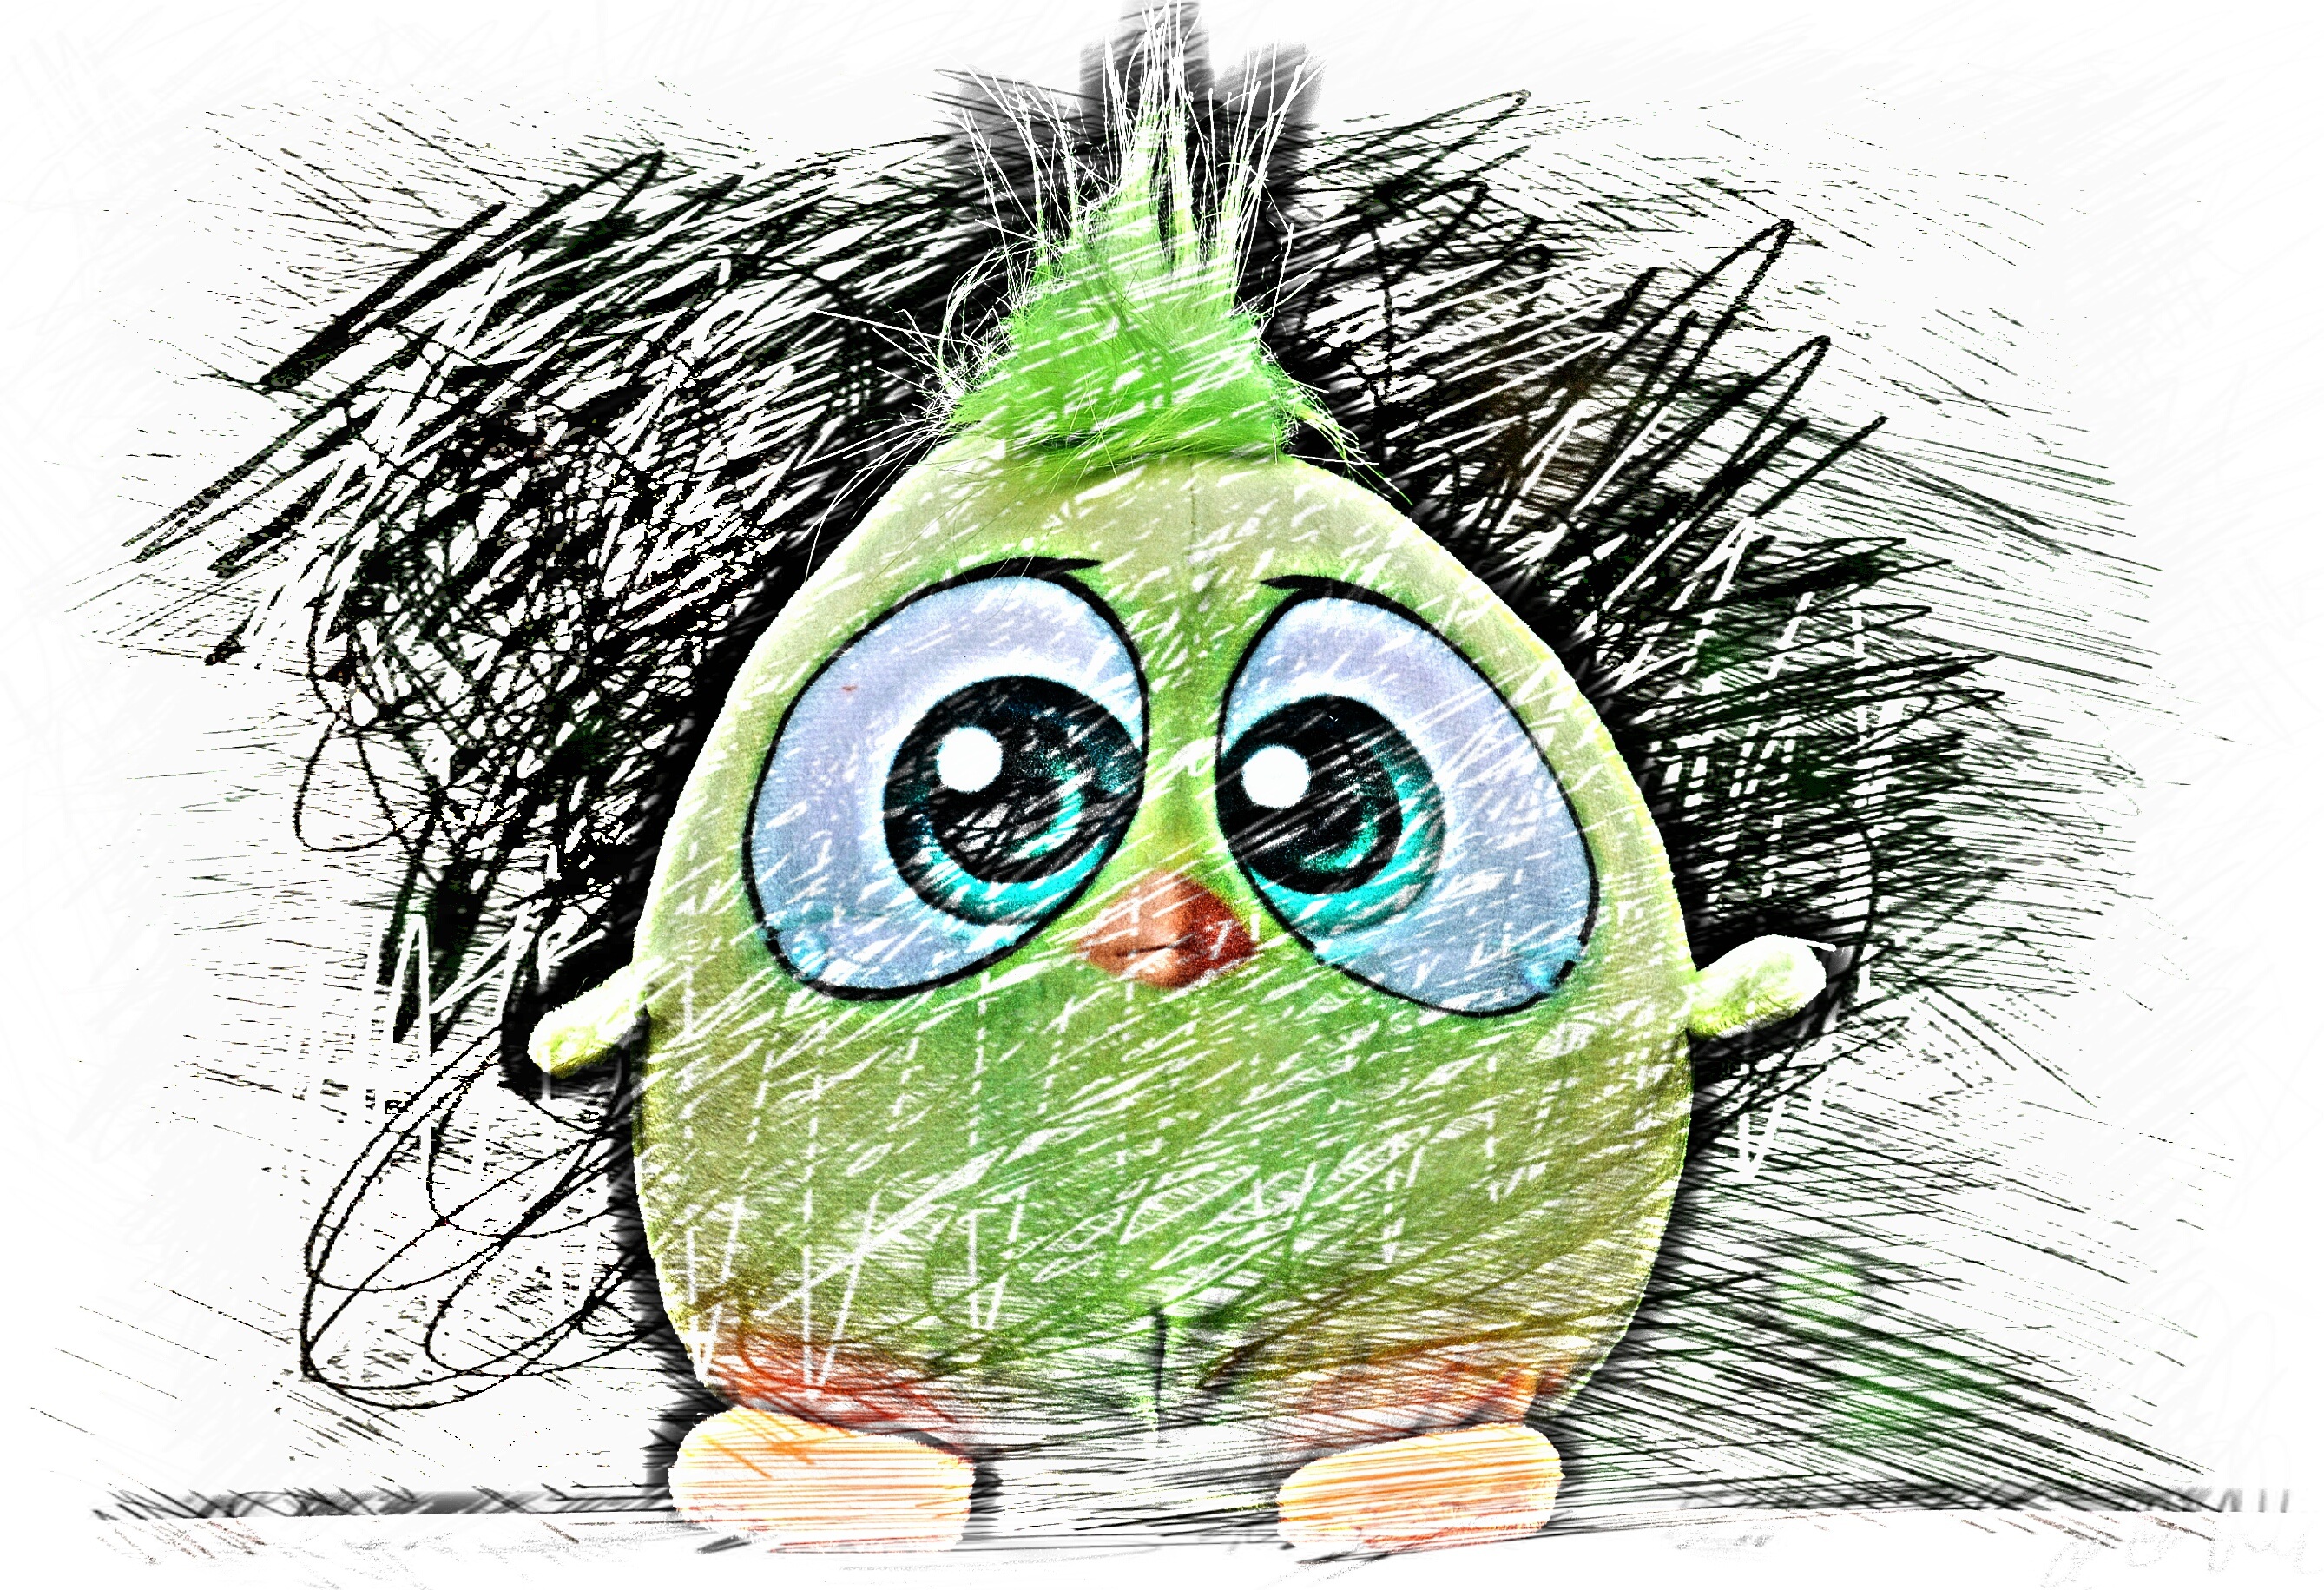
bird, sweet, cute, colorful, art, sketch, drawing, illustration, head, funny, birdie, cartoon